Yaxha

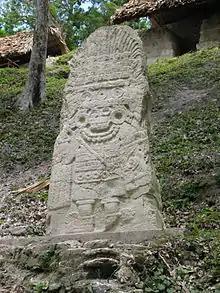
Stela 11 at Yaxha, bearing the Teotihuacan-style image of a warrior with the attributes of Tlaloc, the central Mexican rain god.

Approximately 40 Maya stelae have been recovered at Yaxha, half of which were plain monuments without sculpted faces.